Llangollen International Musical Eisteddfod

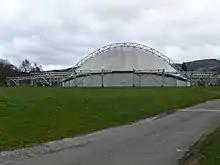
The Pavilion at the event.

The 2007 Eisteddfod included performances by José Carreras, Joan Baez, and Hayley Westenra. In 2008, there were performances by Elaine Paige, All Angels, and Alfie Boe; in 2009, performances by Barbara Dickson, Sir Willard White, Blake, and Natasha Marsh, with a James Bond 007 spectacular, featuring the Orchestra of Welsh National Opera, as the Sunday finale; 2010 saw performances by Katherine Jenkins and Nigel Kennedy. In 2011 there were concerts featuring Lulu, Russell Watson, Faryl Smith, Ruthie Henshaw and McFly.